Alko Hiti

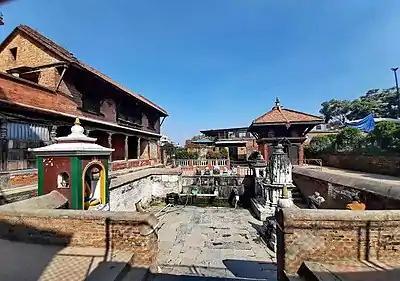
Alko Hiti from the main stairs, with lifesize Buddha statue on the left

Most of the votive sculptures in and around Alko Hiti are Buddhist, but there are some Hindu sculptures as well. This combination Hindu and Buddhist sculptures, for instance a chaitya next to a lingam, can be found in many dhunge dharas of Nepal.